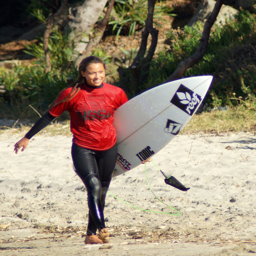
person was all smiles after excelling in her heat sunday .